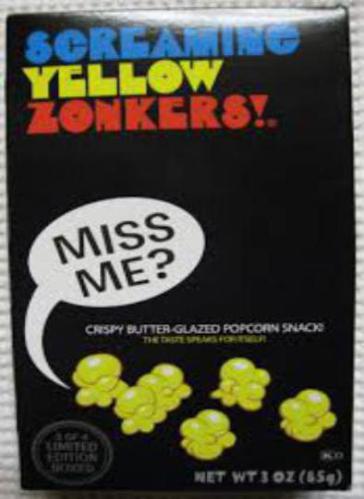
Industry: Food